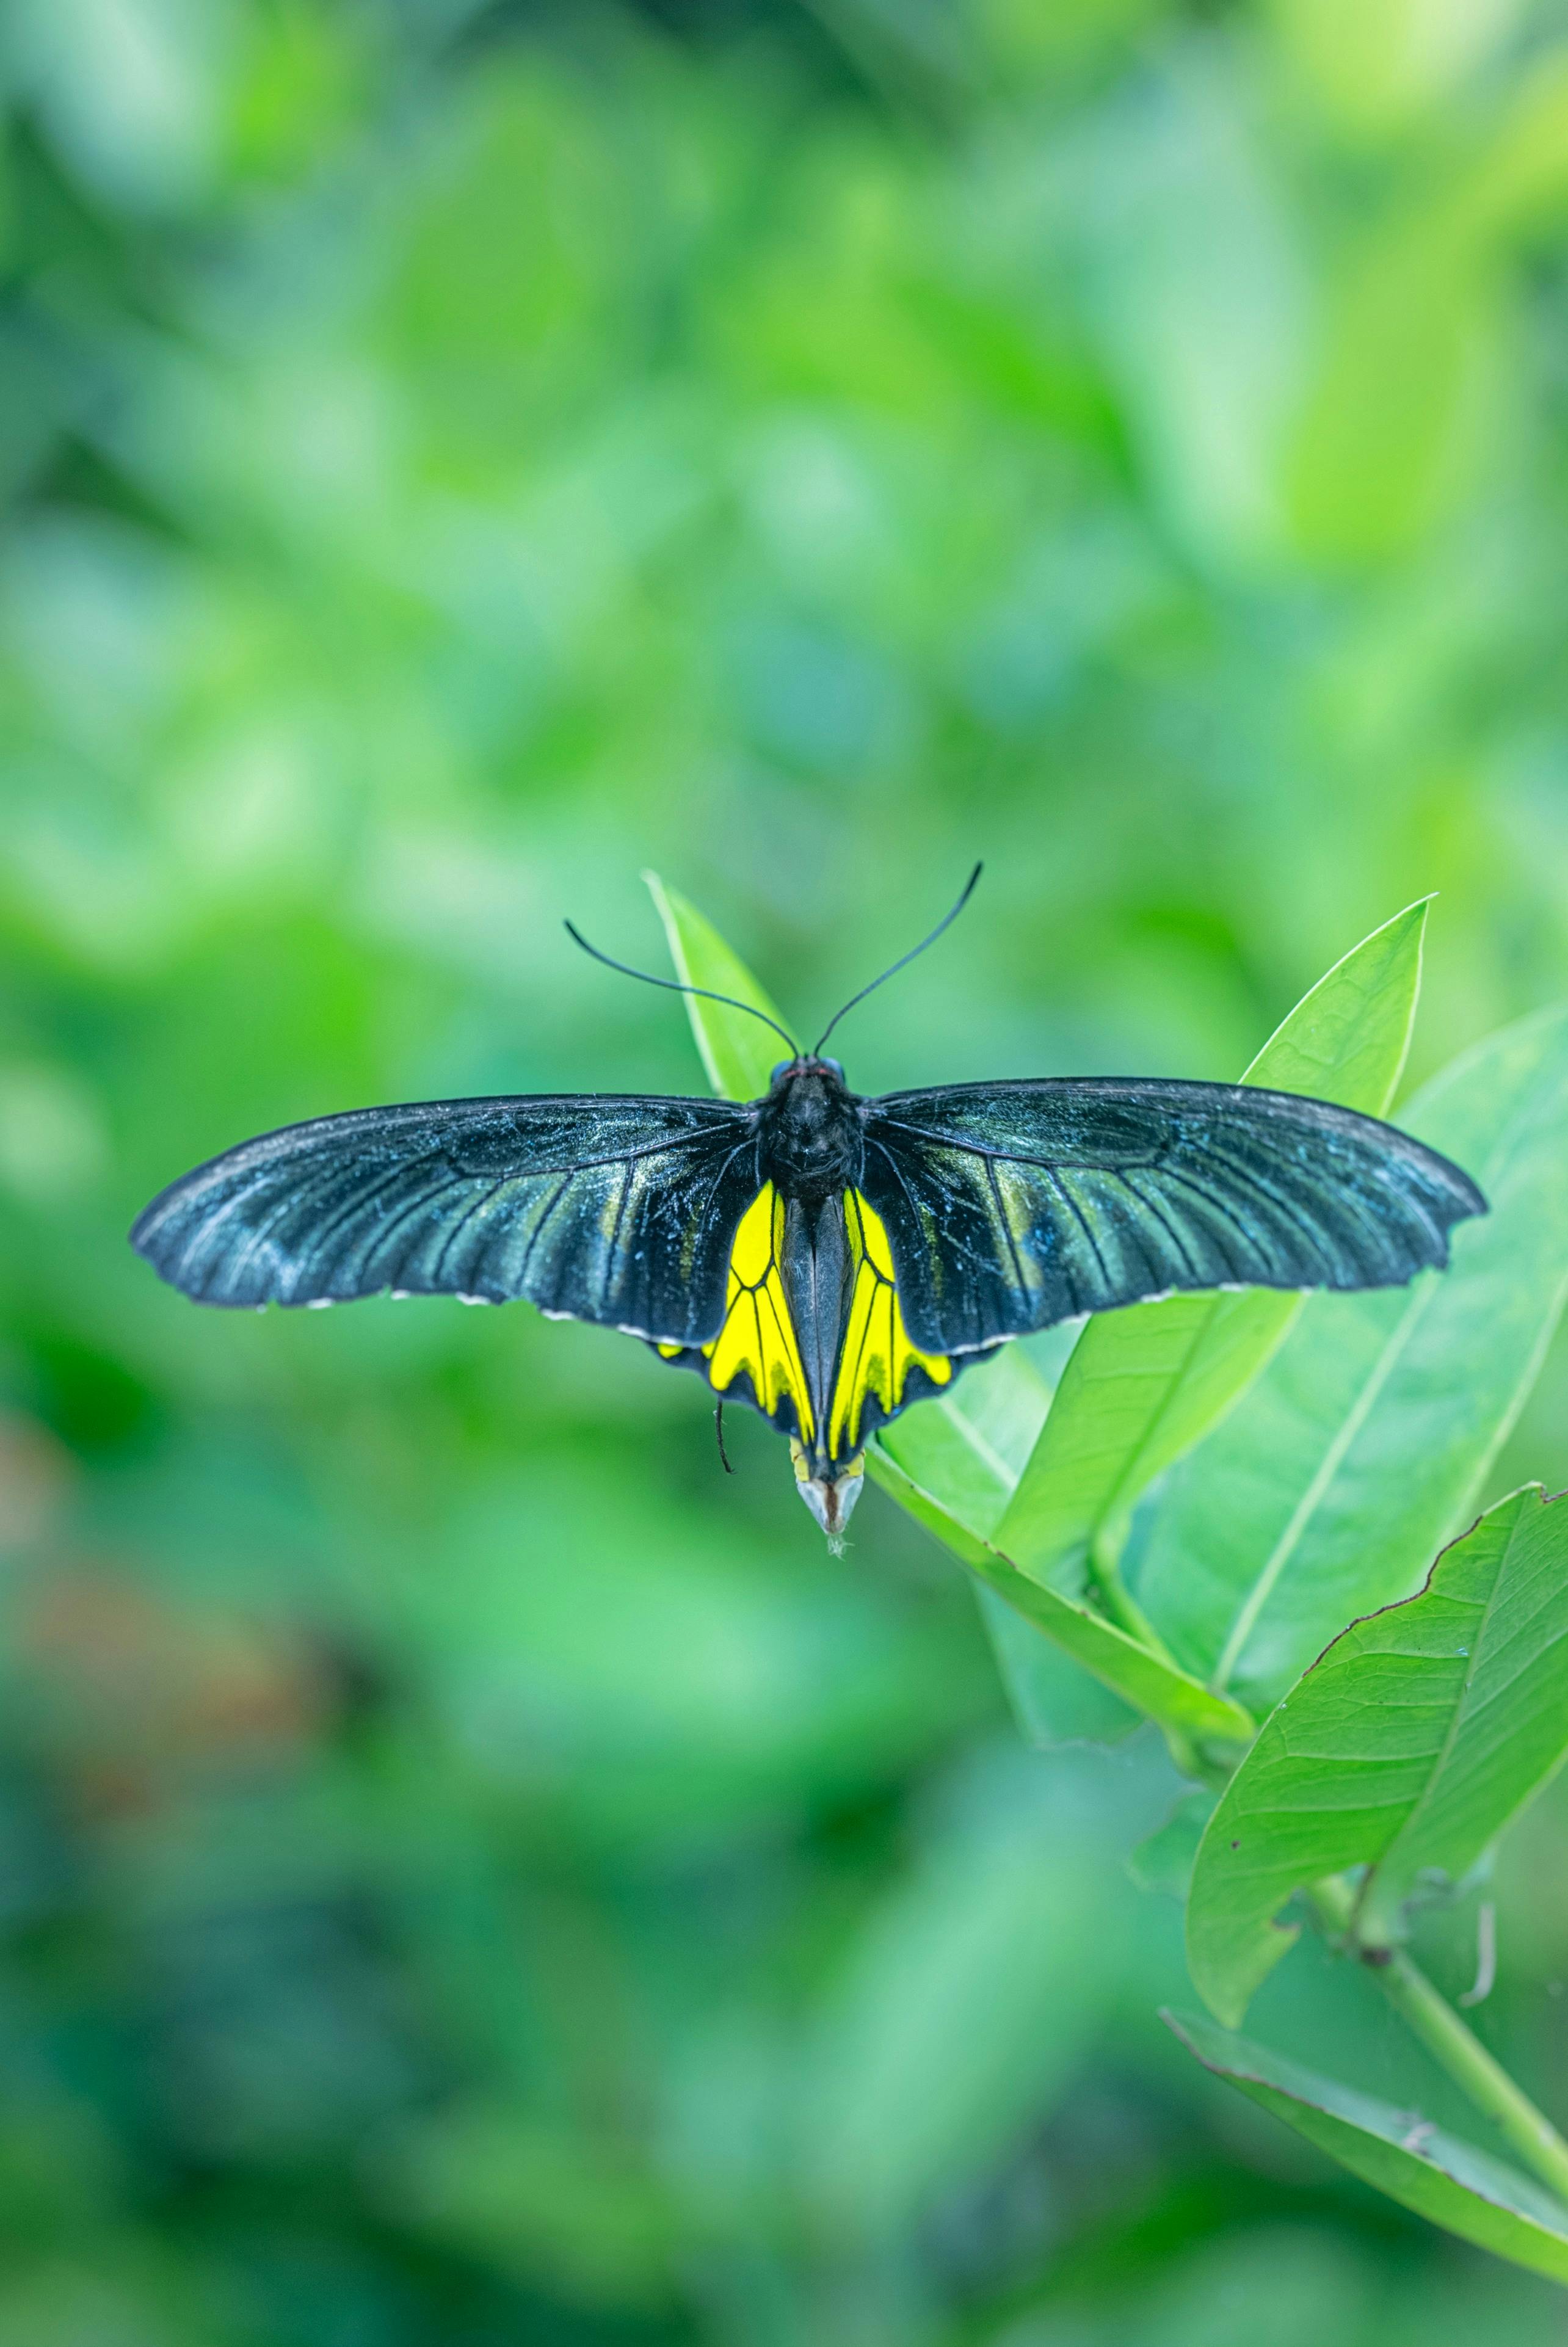
natural, pollinator, insect, butterfly, arthropod, plant, moths and butterflies, pest, terrestrial plant, wing, electric blue, net winged insects, membrane winged insect, invertebrate, macro photography, fly, parasite, moth, wildlife, plant stem, lycaenid, flowering plant, terrestrial animal